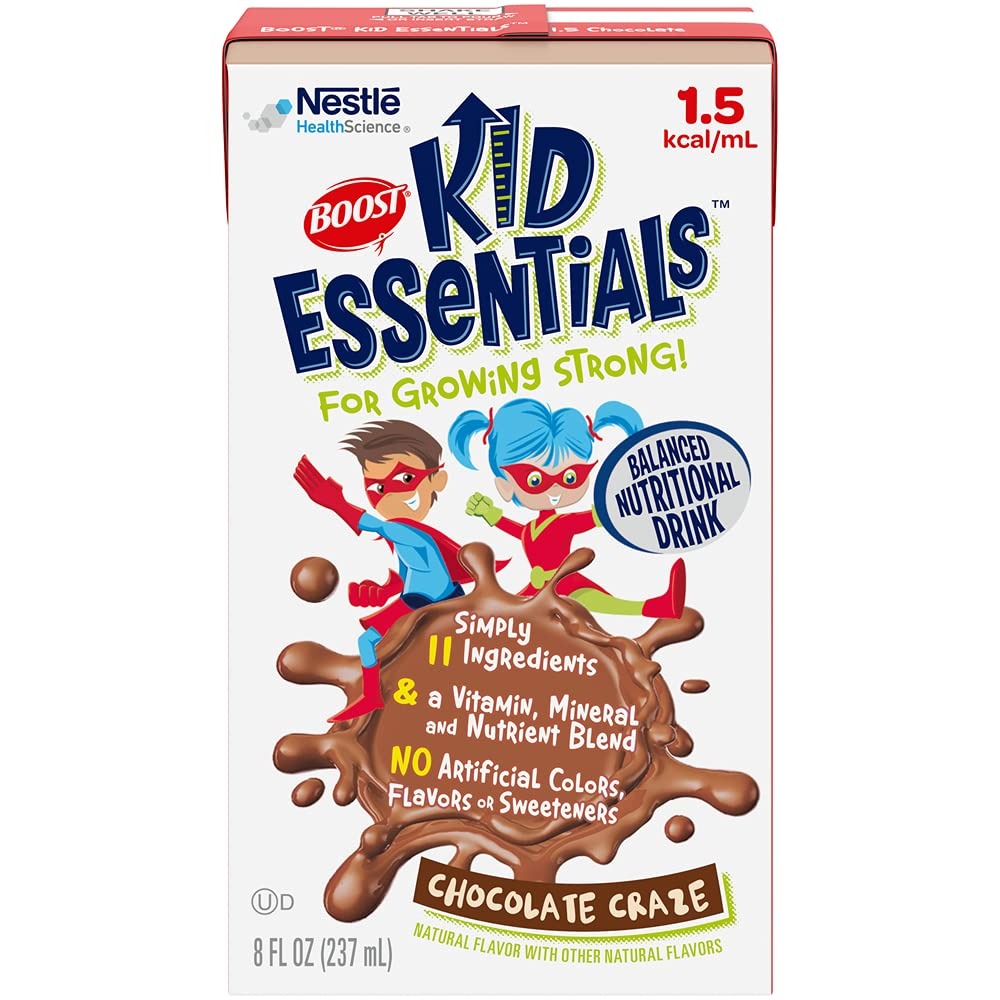
Item Name: Boost Kid Essentials 1.5 Balanced Nutritional Drink, Vitamin, Mineral and Nutrient Blend (Chocolate Craze, 8 Fl Oz (Pack of 27))
Bullet Point 1: Nestle Boost Kid Essentials has a high caloric density, delivering what kids need in a volume they can handle
Bullet Point 2: A high calcium content strengthens developing bones
Bullet Point 3: The pre-mixed liquid is suitable for drinking or for tube feeding
Bullet Point 4: Essential nutrients such as magnesium and vitamins D, C and K supplement a child's diet to ensure complete nutrition
Bullet Point 5: This drink is free of lactose and gluten and is suitable for children with sensitivities
Bullet Point 6: The Boost Kid Essentials chocolate craze flavor is made without any artificial colors, flavors or sweeteners for safer ingestion
Value: 216.0
Unit: Fl Oz

Price: 71.525